Lexington, Kentucky

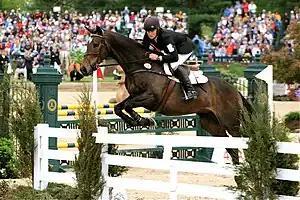
The Rolex Kentucky Three-Day Event

The Kentucky Wildcats, the athletic program of the University of Kentucky, is Lexington's most popular sports entity. The school fields 22 varsity sports teams, most of which compete in the Southeastern Conference as a founding member. The men's basketball team is one of the winningest programs in NCAA history, having won eight national championships. The basketball program was also the first to reach 2000 wins.